Wolfgang Staudte

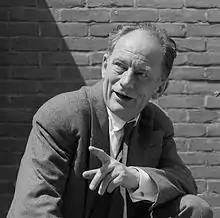

Wolfgang Staudte (9 October 1906 – 19 January 1984), born Georg Friedrich Staudte, was a German film director, script writer and actor. He was born in Saarbrücken.